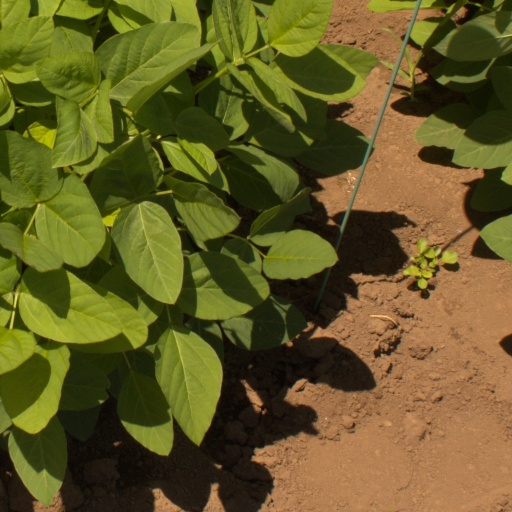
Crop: soybean